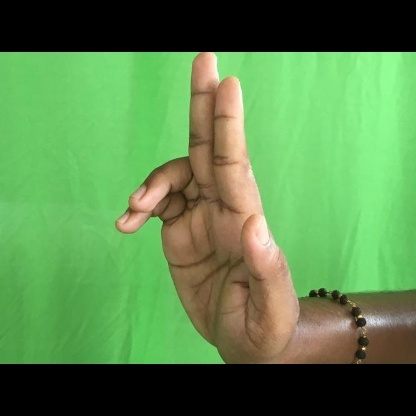
Mudra: Ardhapathaka